Hinton, Alberta

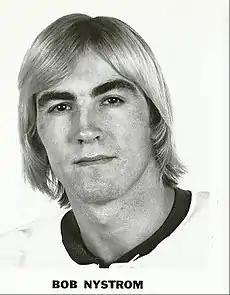
Bob Nystrom, Swedish-Canadian professional ice hockey player, moved to Hinton as a 4-year old

Hinton Transit is the municipal public transportation service, operated under contract by First Student Canada, which is responsible for providing the vehicles, drivers and maintenance.